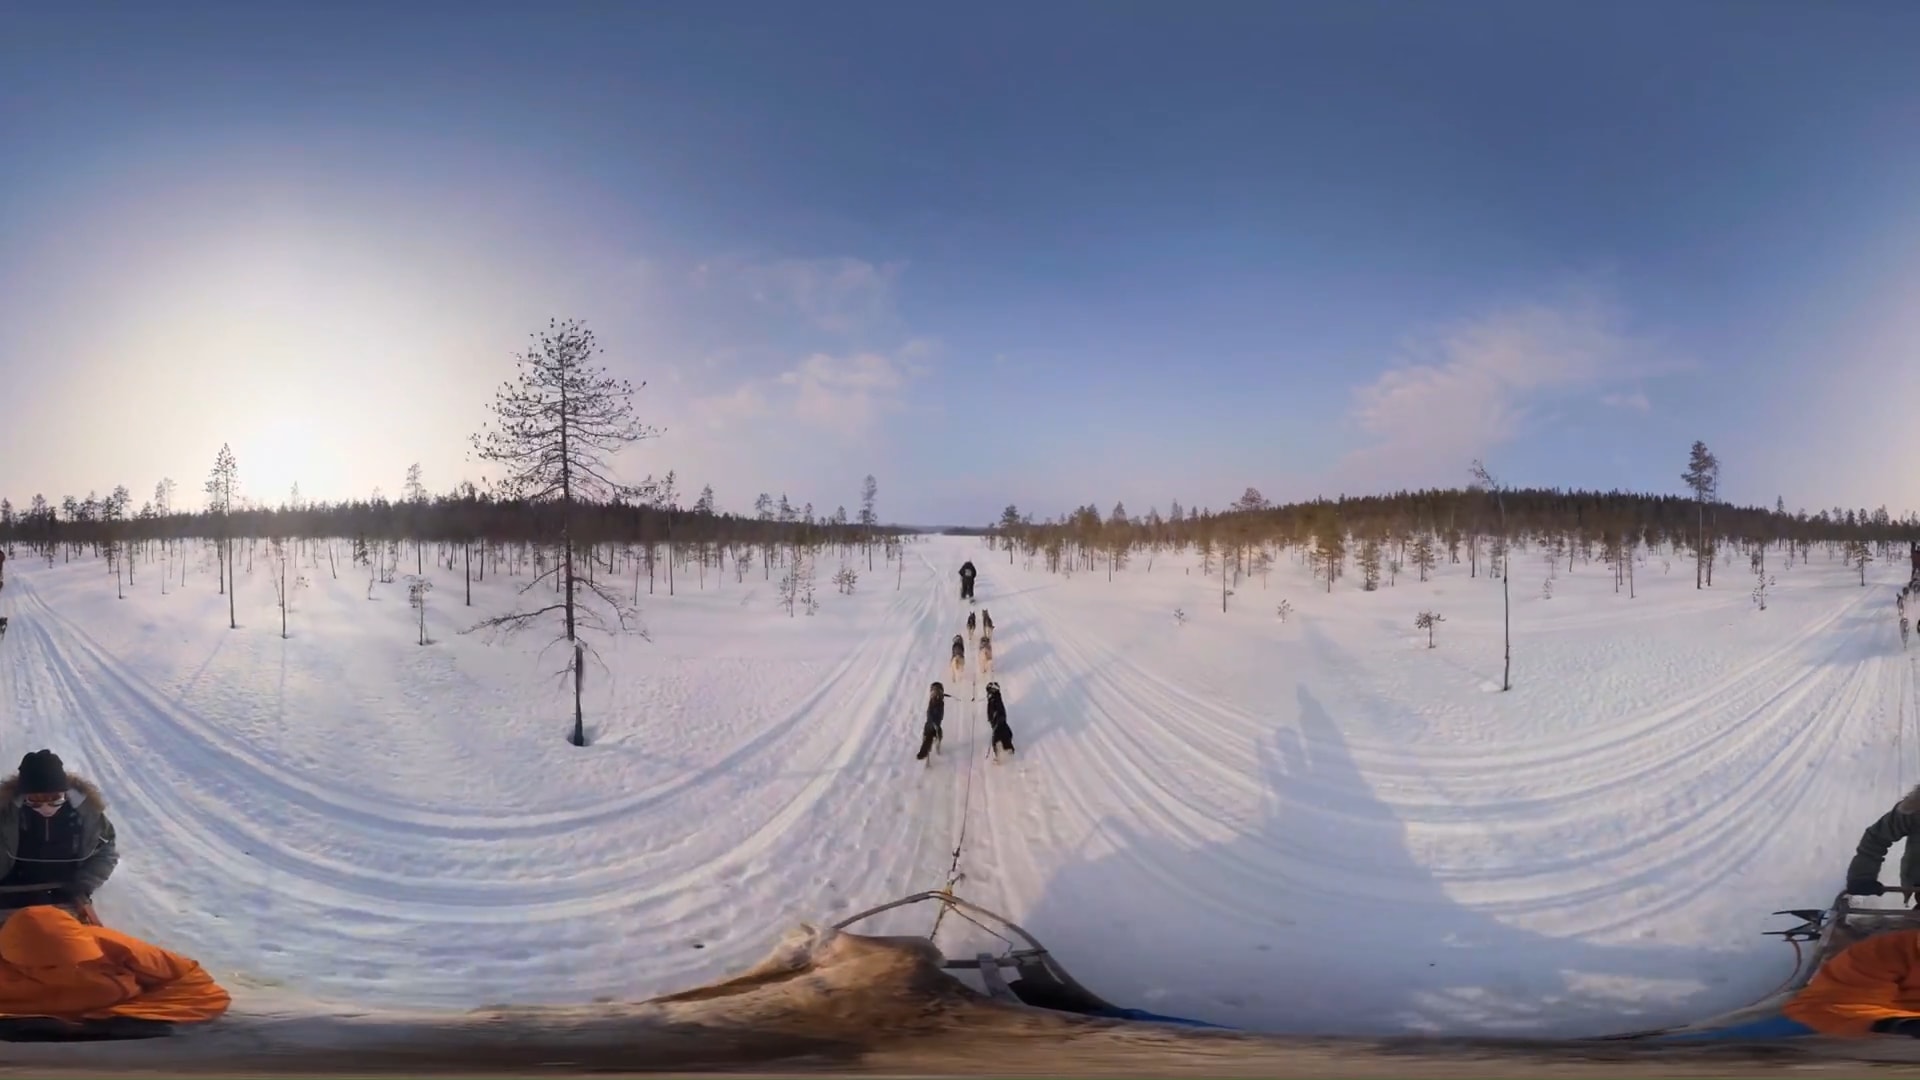
Referred object: The person walking in front of the group of dogs

Referred object: the solitary pine tree